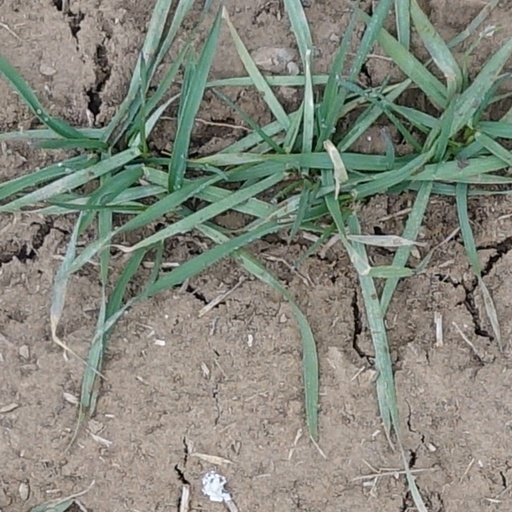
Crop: wheat